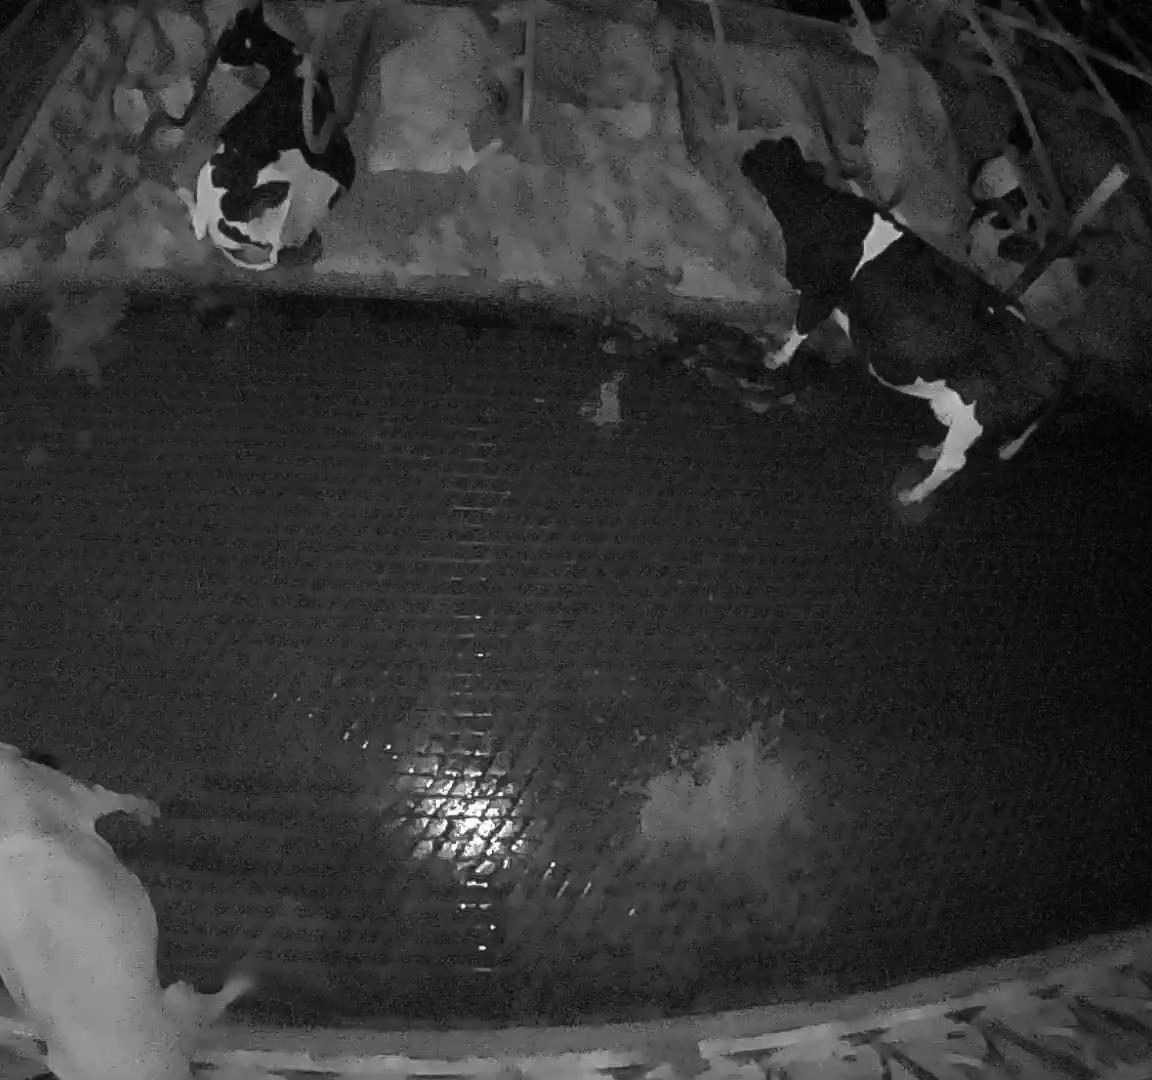
Number of cows: 6